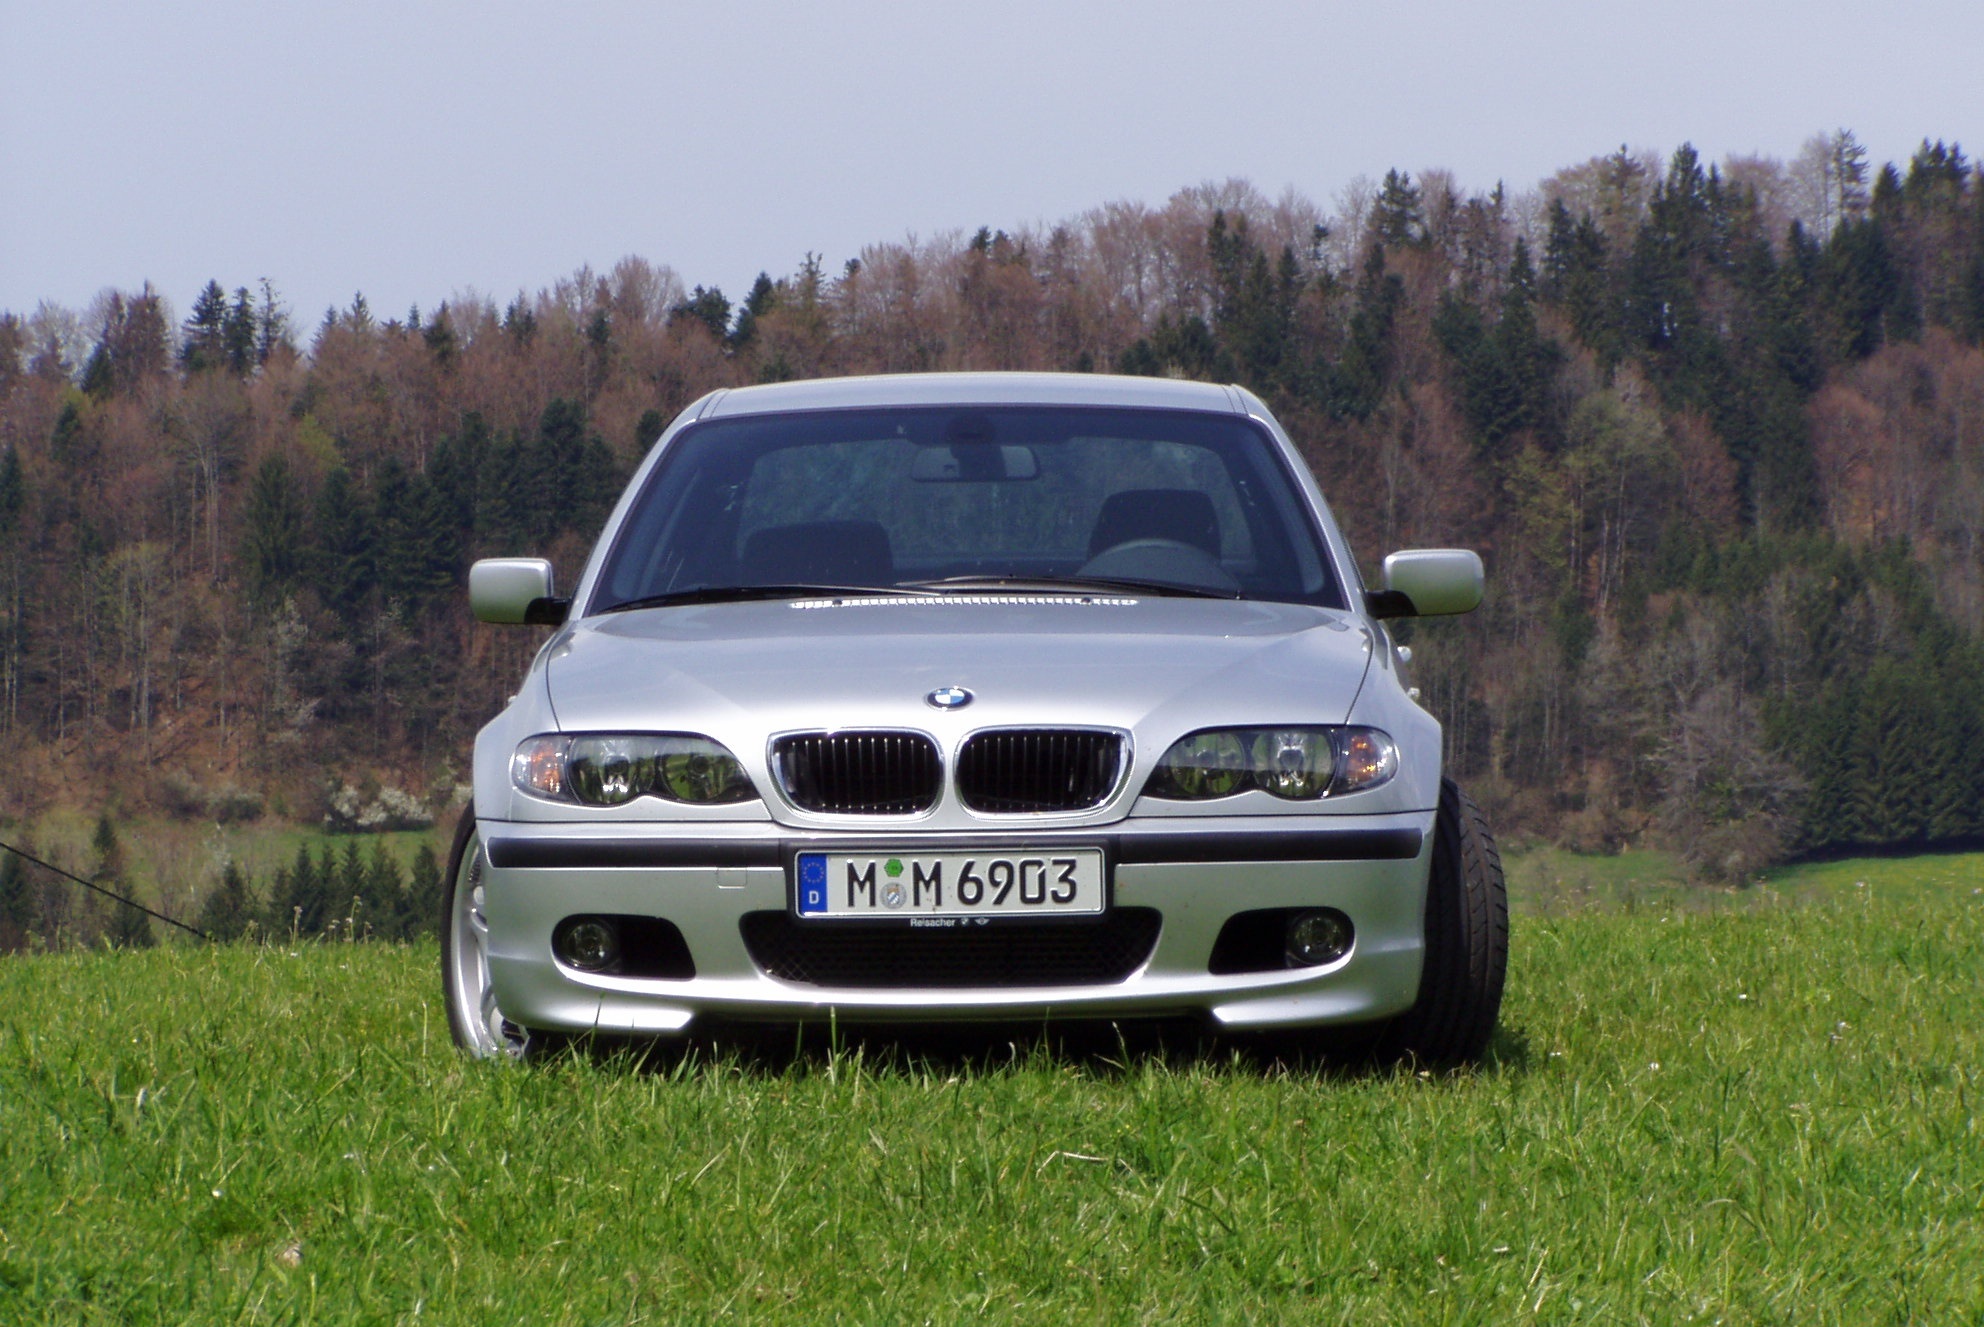
sport, car, wheel, vehicle, sports car, bumper, rim, sedan, bmw, convertible, coupe, land vehicle, set of 3, m package, e46, automobile make, automotive exterior, automotive design, luxury vehicle, vehicle registration plate, family car, executive car, bmw 3 series e90, sports sedan, personal luxury car, bmw x5 e53, bmw 320, bmw 3 series e46